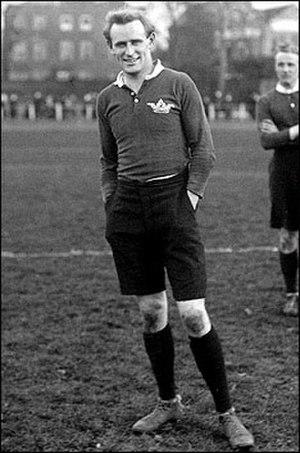
Ronald Poulton-Palmer en 1911
Ronald William Poulton-Palmer, né le 12 septembre 1889 à Headington et mort le 5 mai 1915 à Ploegsteert, est un joueur de rugby à XV anglais évoluant au poste de demi d'ouverture puis d'ailier et de centre. Joueur de l'Oxford University RFC puis des Harlequins, il joue également avec l'équipe d'Angleterre de rugby à XV avec qui il remporte quatre victoires dans le Tournoi des Cinq Nations dont deux Grands Chelems en 1913 et 1914. Il est tué au front en Belgique pendant la première Guerre mondiale.
L'équipe d’Angleterre de rugby à XV est l’équipe représentant l'Angleterre dans les compétitions internationales majeures de rugby à XV, la Coupe du monde et le Tournoi des Six Nations. Patronnée par la Fédération anglaise de rugby à XV ou Rugby Football Union, elle est considérée comme l'une des meilleures sélections nationales au monde de par son palmarès. Elle a notamment remporté 38 victoires dans le Tournoi dont treize Grands chelems ainsi que la Coupe du monde en 2003. Elle est de ce fait la seule sélection européenne à avoir remporté une Coupe du monde de rugby. Au 28 octobre 2019, elle se trouve à la première place du classement des équipes nationales de rugby à XV, elle cède cette place quelques jours plus tard après sa défaite en finale de coupe du monde.
La liste des joueurs sélectionnés en équipe d'Angleterre de rugby à XV comprend 1 413 joueurs au 23 février 2020, le dernier étant Ben Earl retenu pour la première fois en équipe nationale le 8 février 2020 contre l'Écosse. Le premier Anglais sélectionné est John Bentley le dimanche 27 mars 1871 contre l'Écosse. L'ordre établi prend en compte la date de la première sélection, puis la qualité de titulaire ou remplaçant et enfin l'ordre alphabétique.